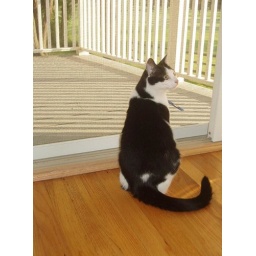
Little did I know the door lets kitty in and out at will